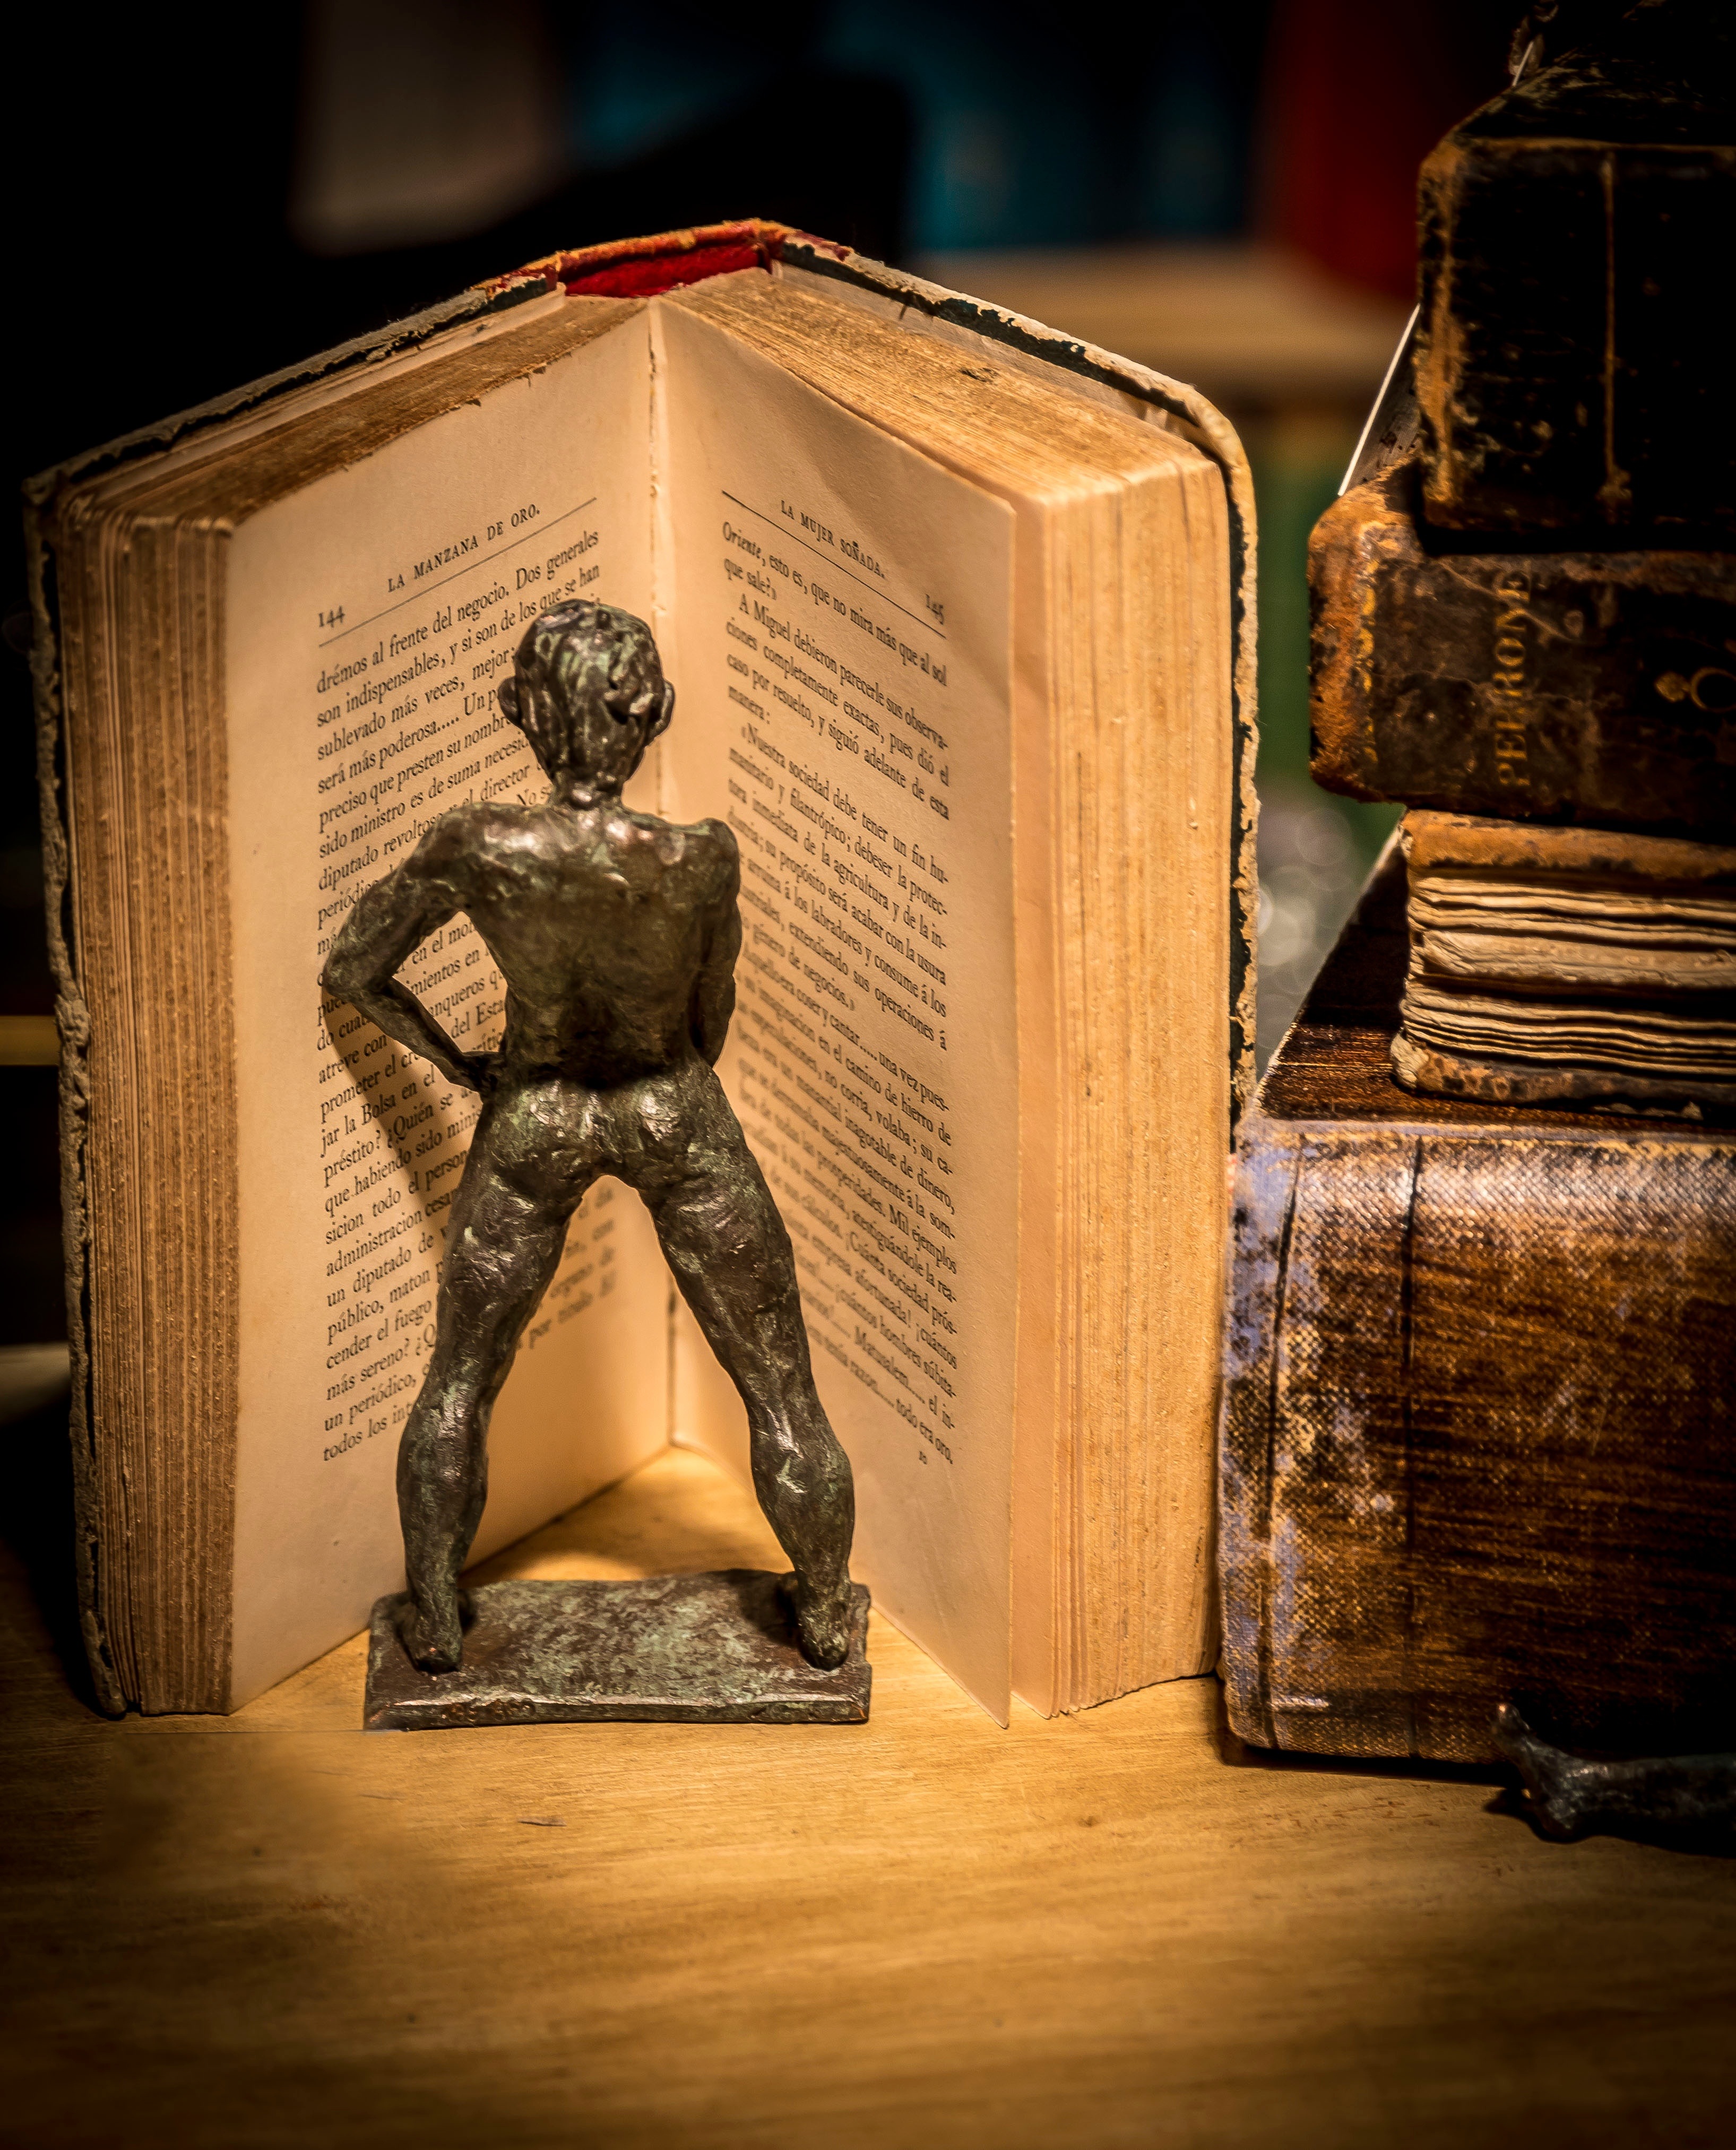
book, wood, antique, statue, brown, darkness, sculpture, art, literature, library, library books, ancient history